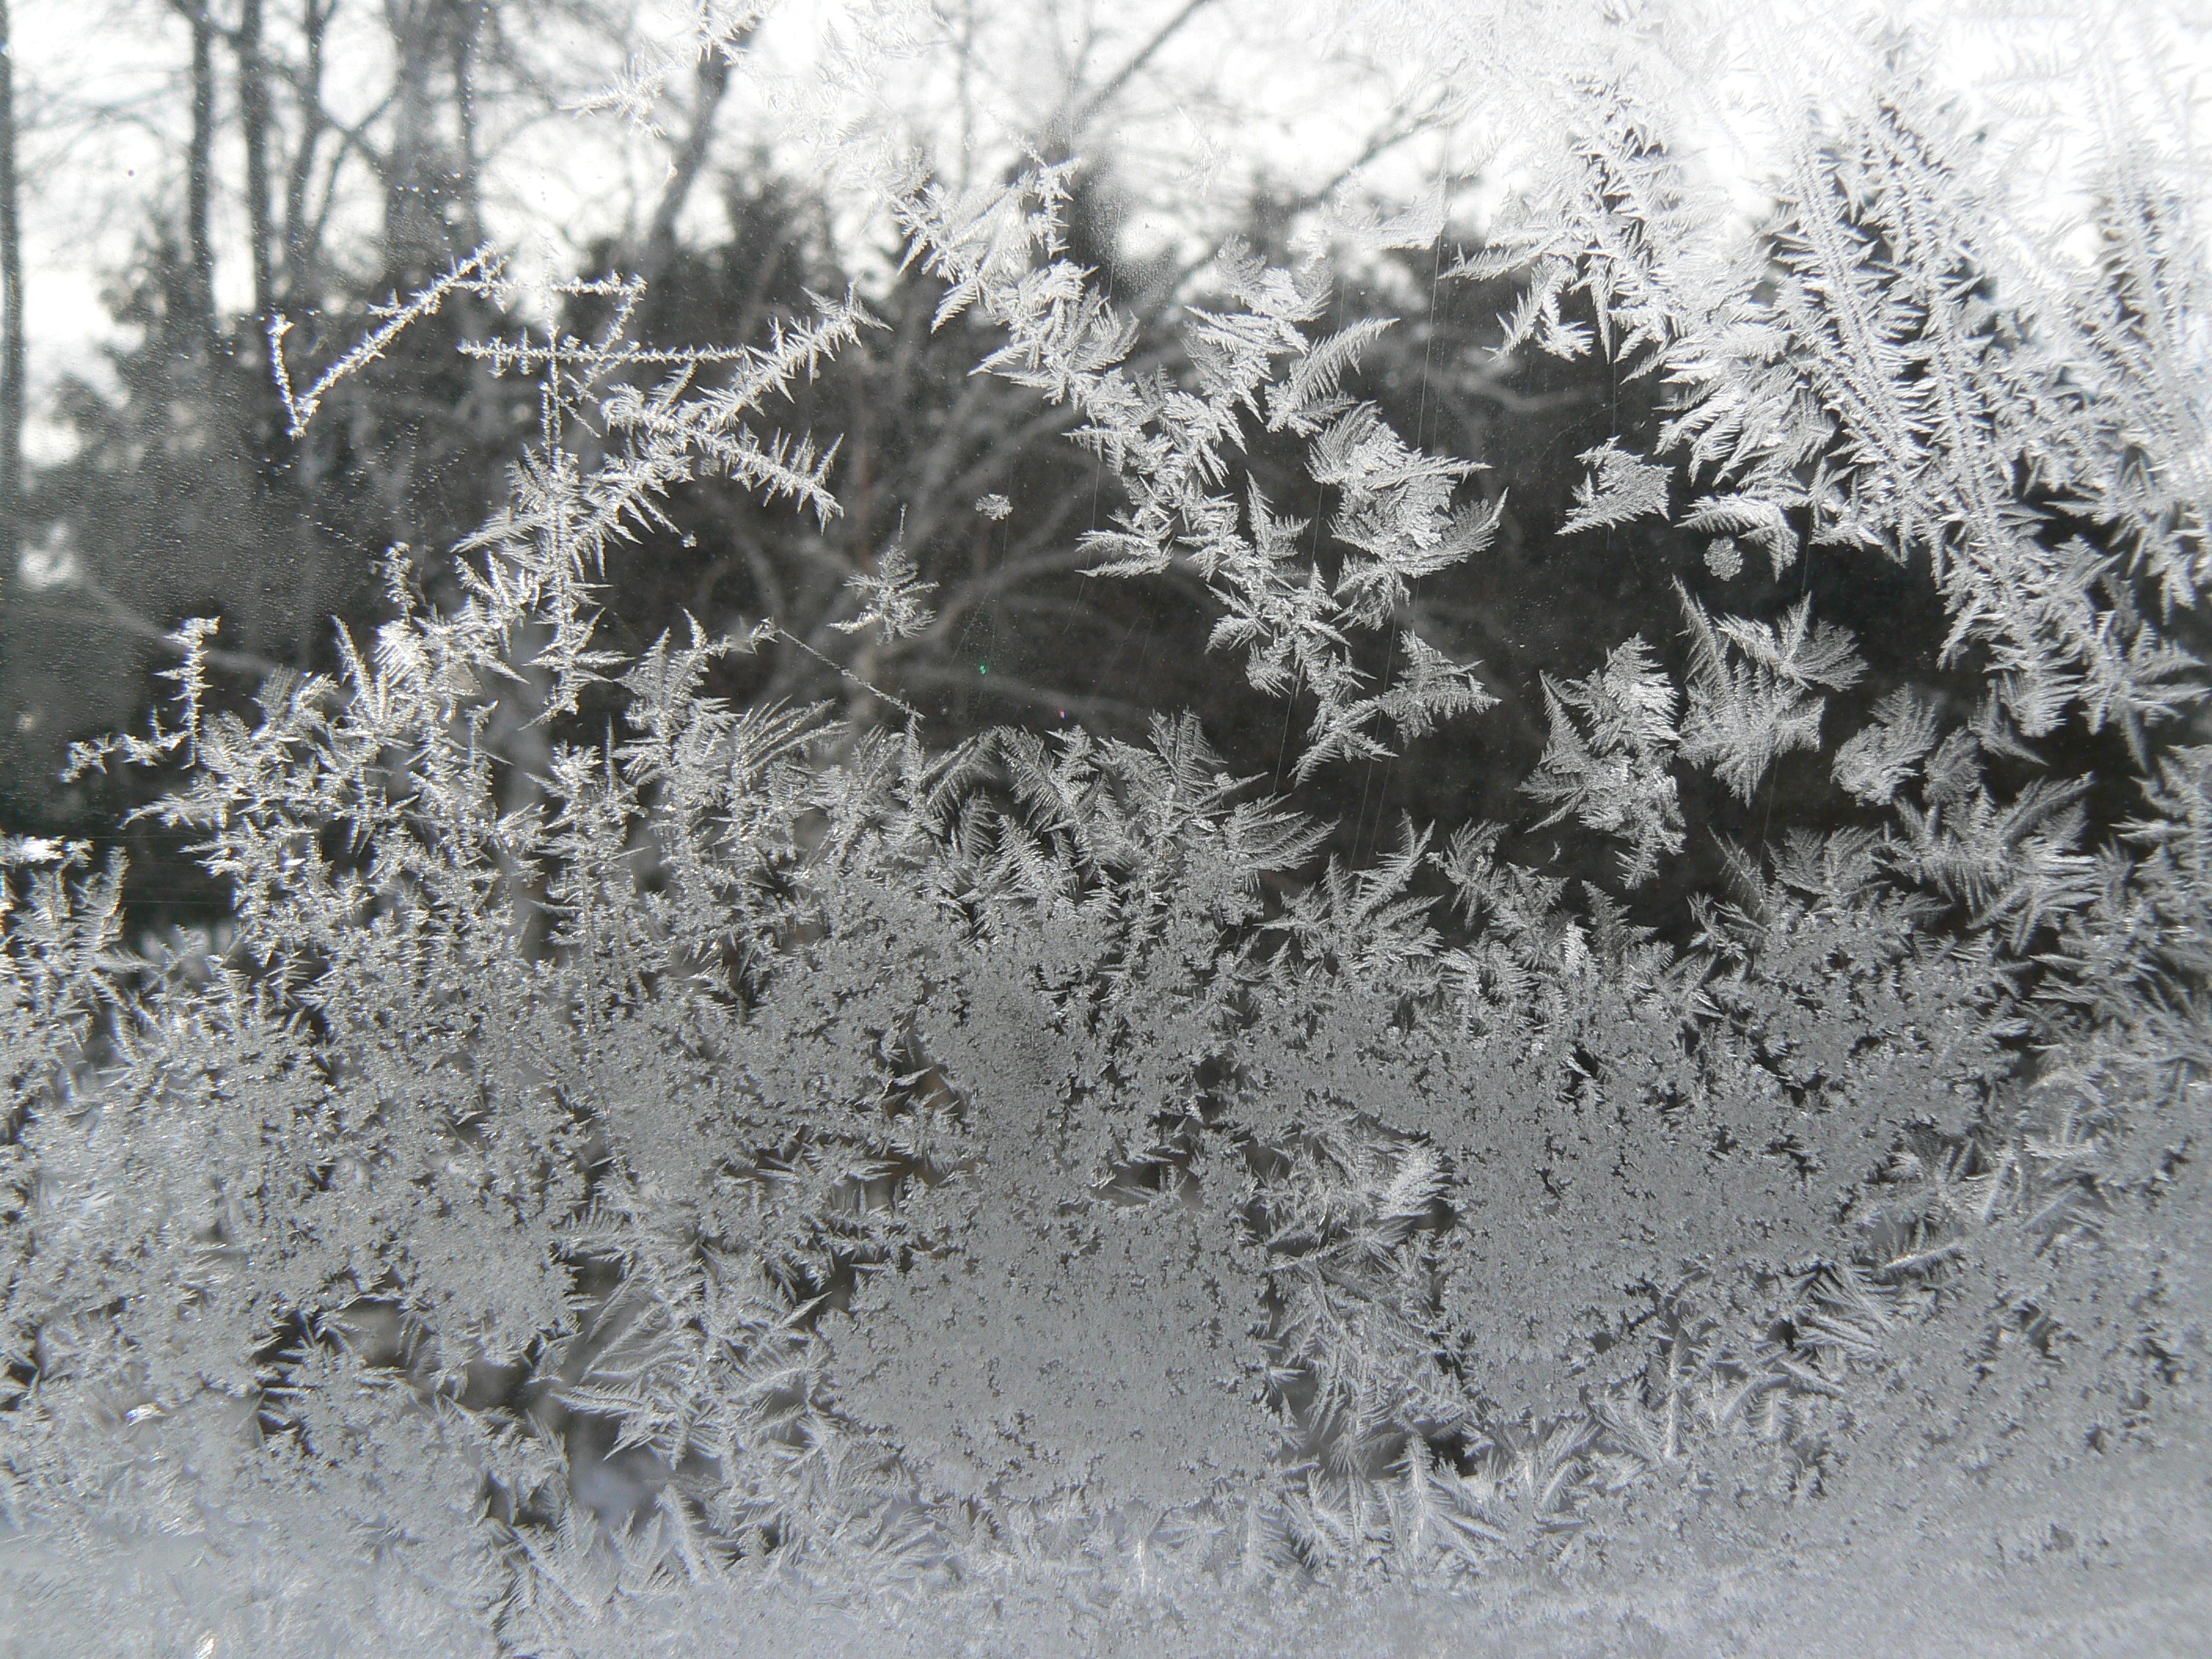
tree, branch, snow, cold, winter, frost, ice, weather, monochrome, season, gel, freezing, ice formations, winter storm, rain and snow mixed